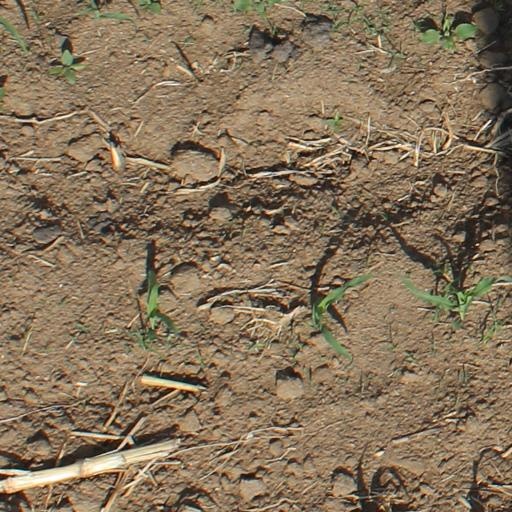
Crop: maize; corn